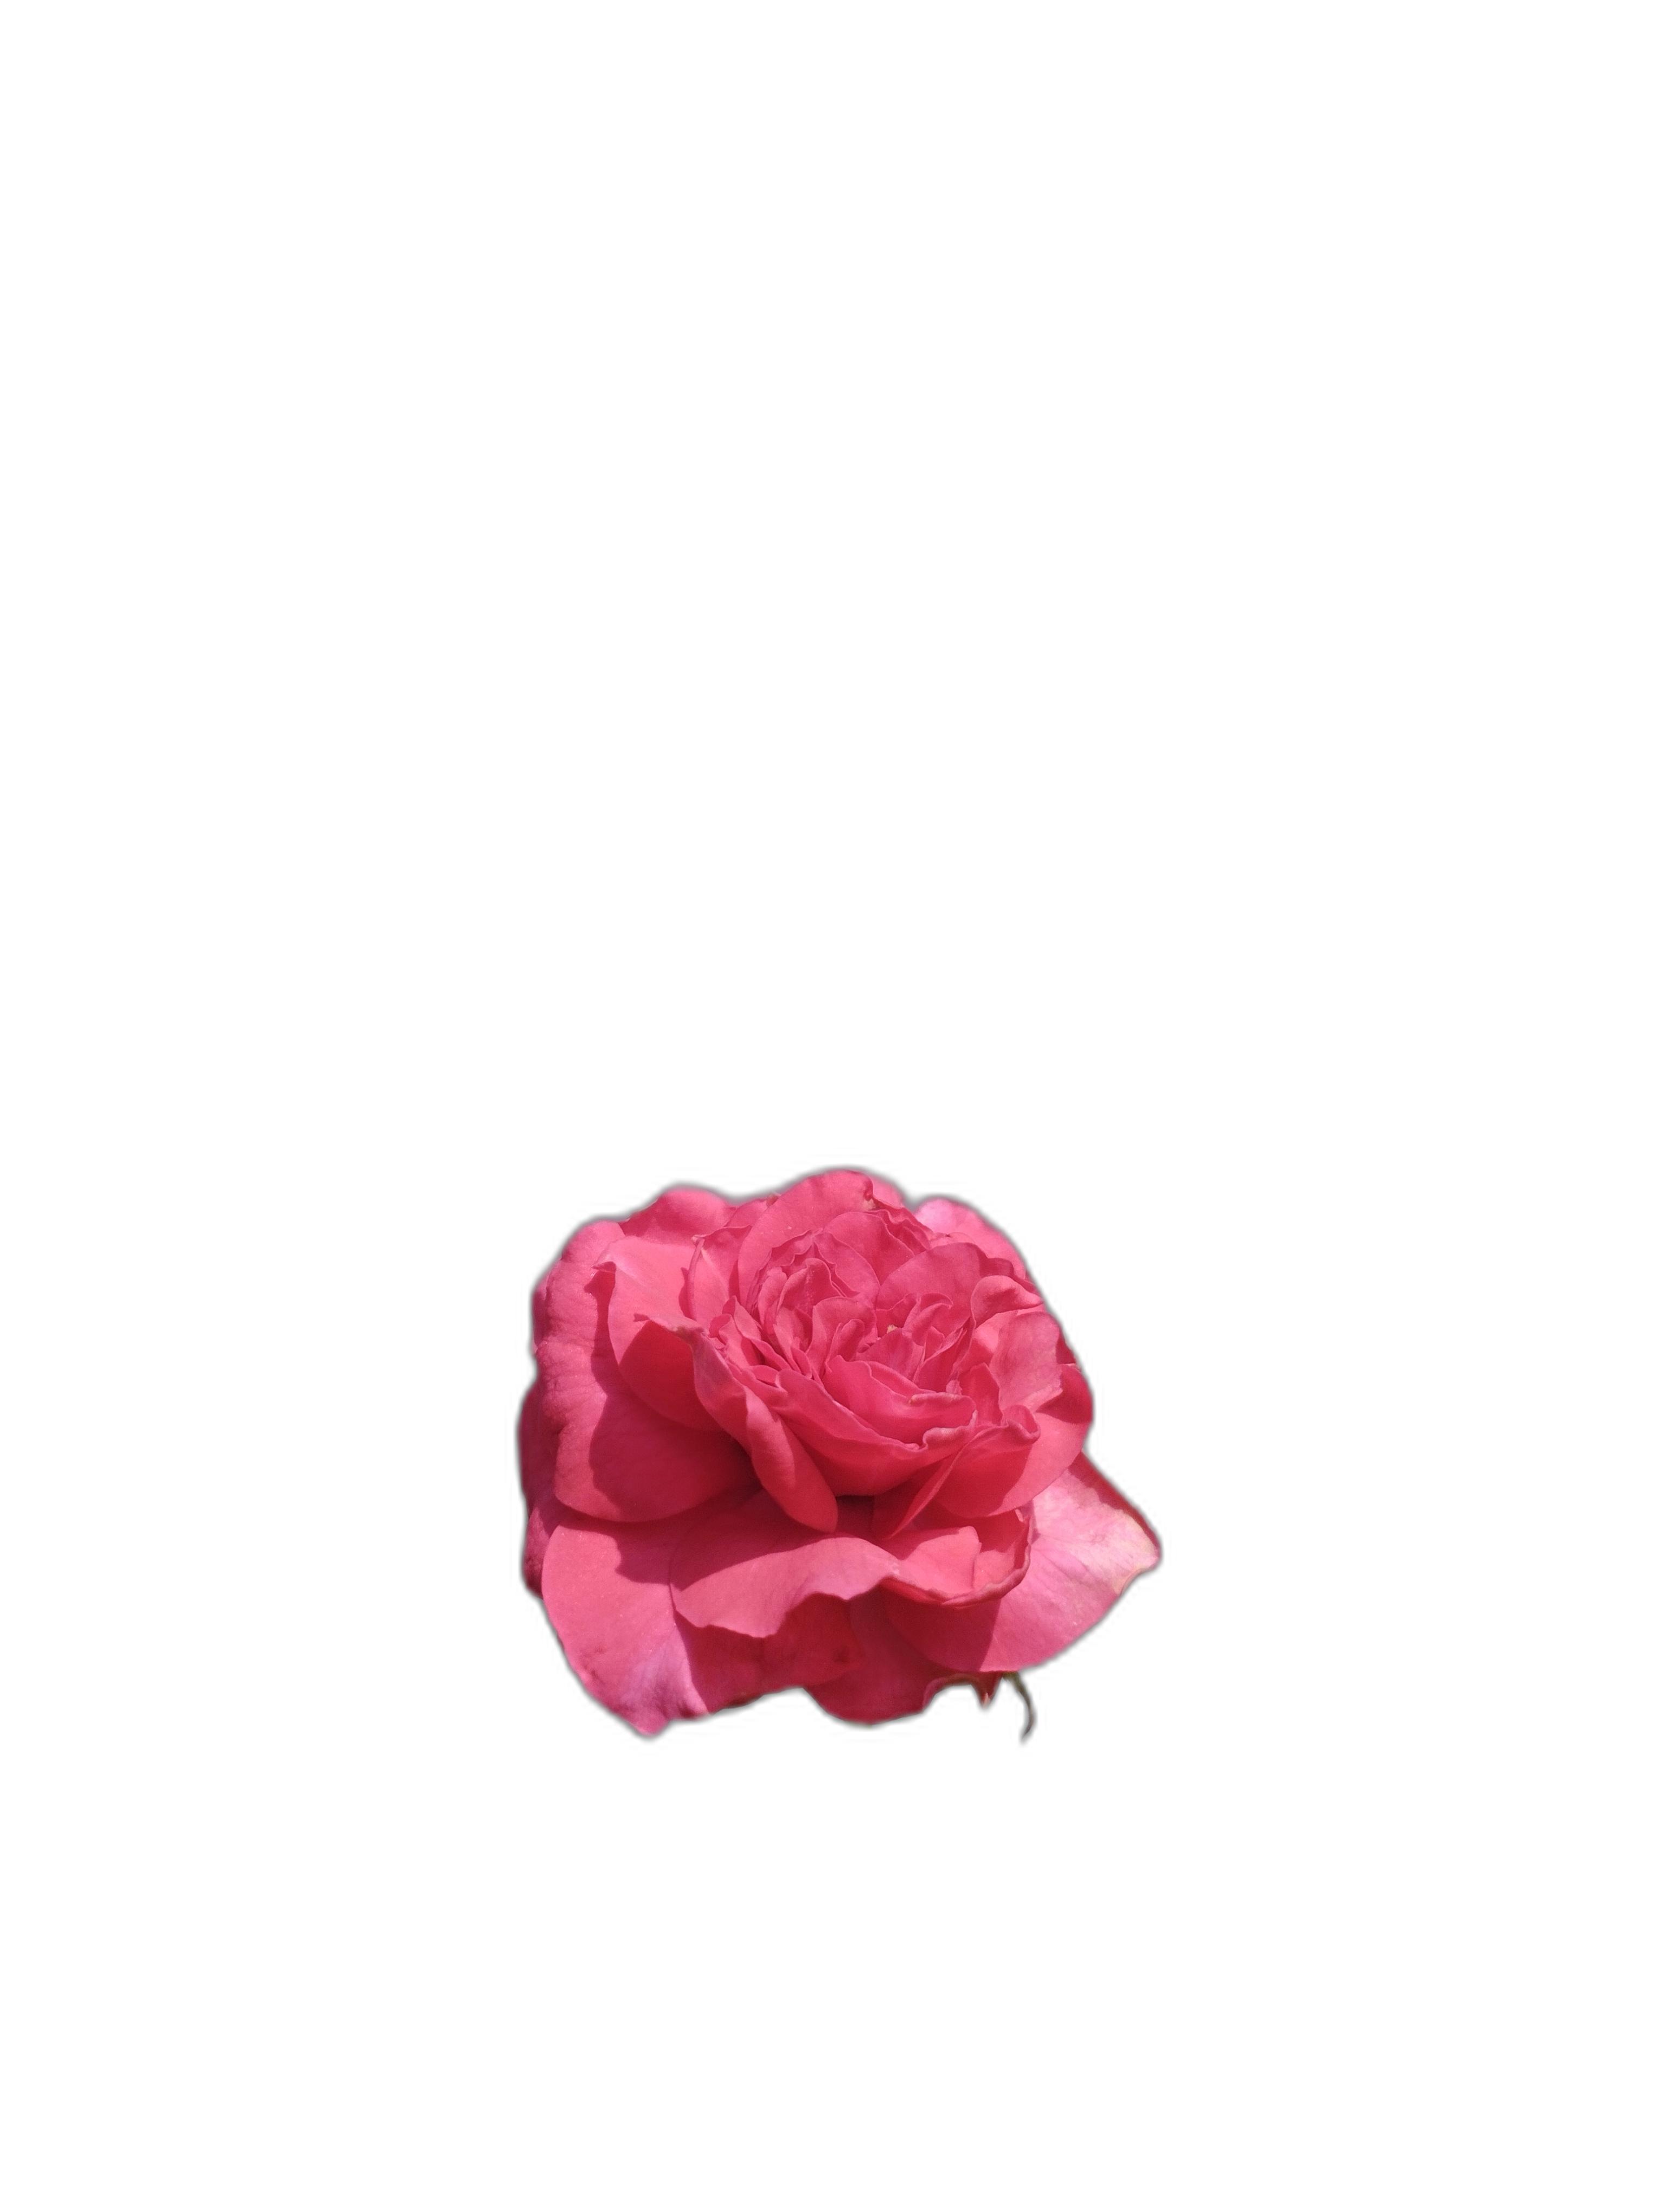
Label: Rose